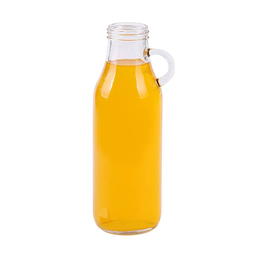
Label: bottles